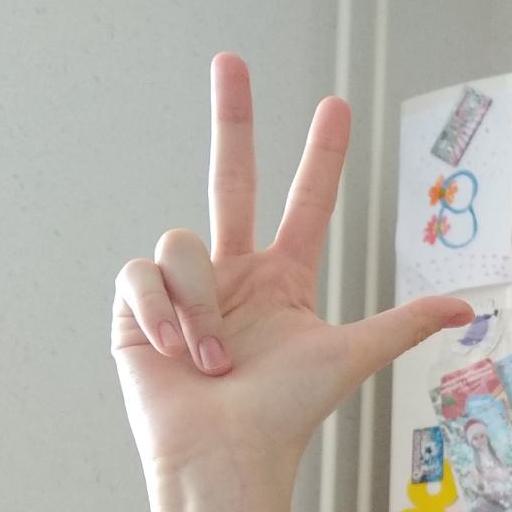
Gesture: three2